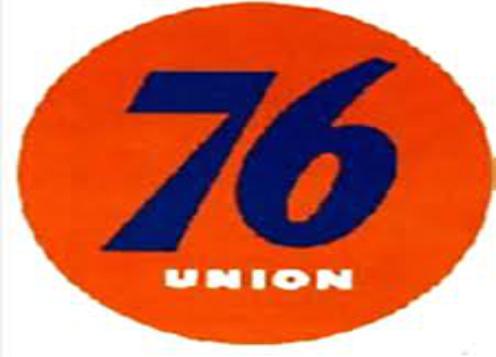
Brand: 76
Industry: Clothes